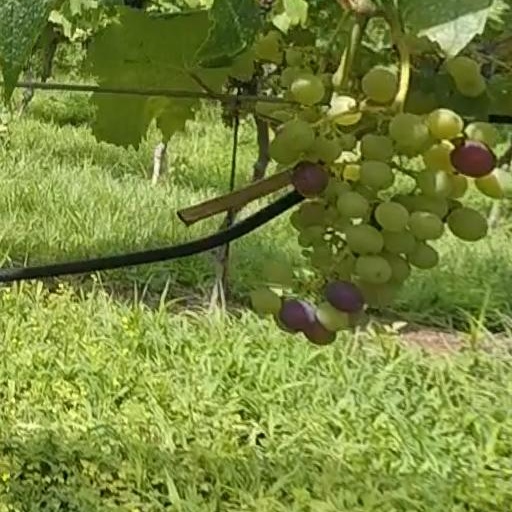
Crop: grape